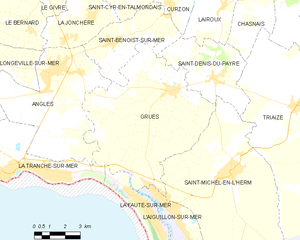
Carte des communes françaises Grues